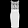
Label: Dress